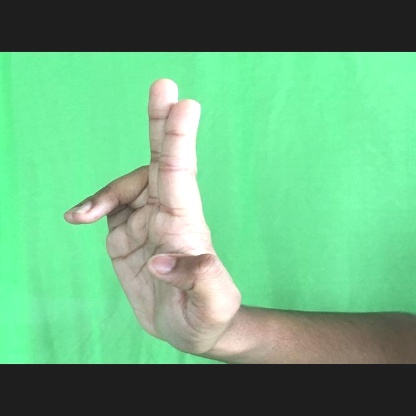
Mudra: Ardhapathaka